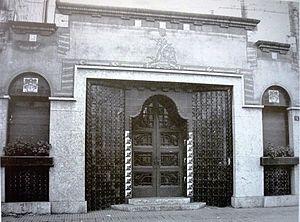
Rafael Masó i Valentí, né le 16 août 1880 à Gérone et mort le 13 juillet 1935 dans la même ville, est un architecte espagnol de Catalogne.